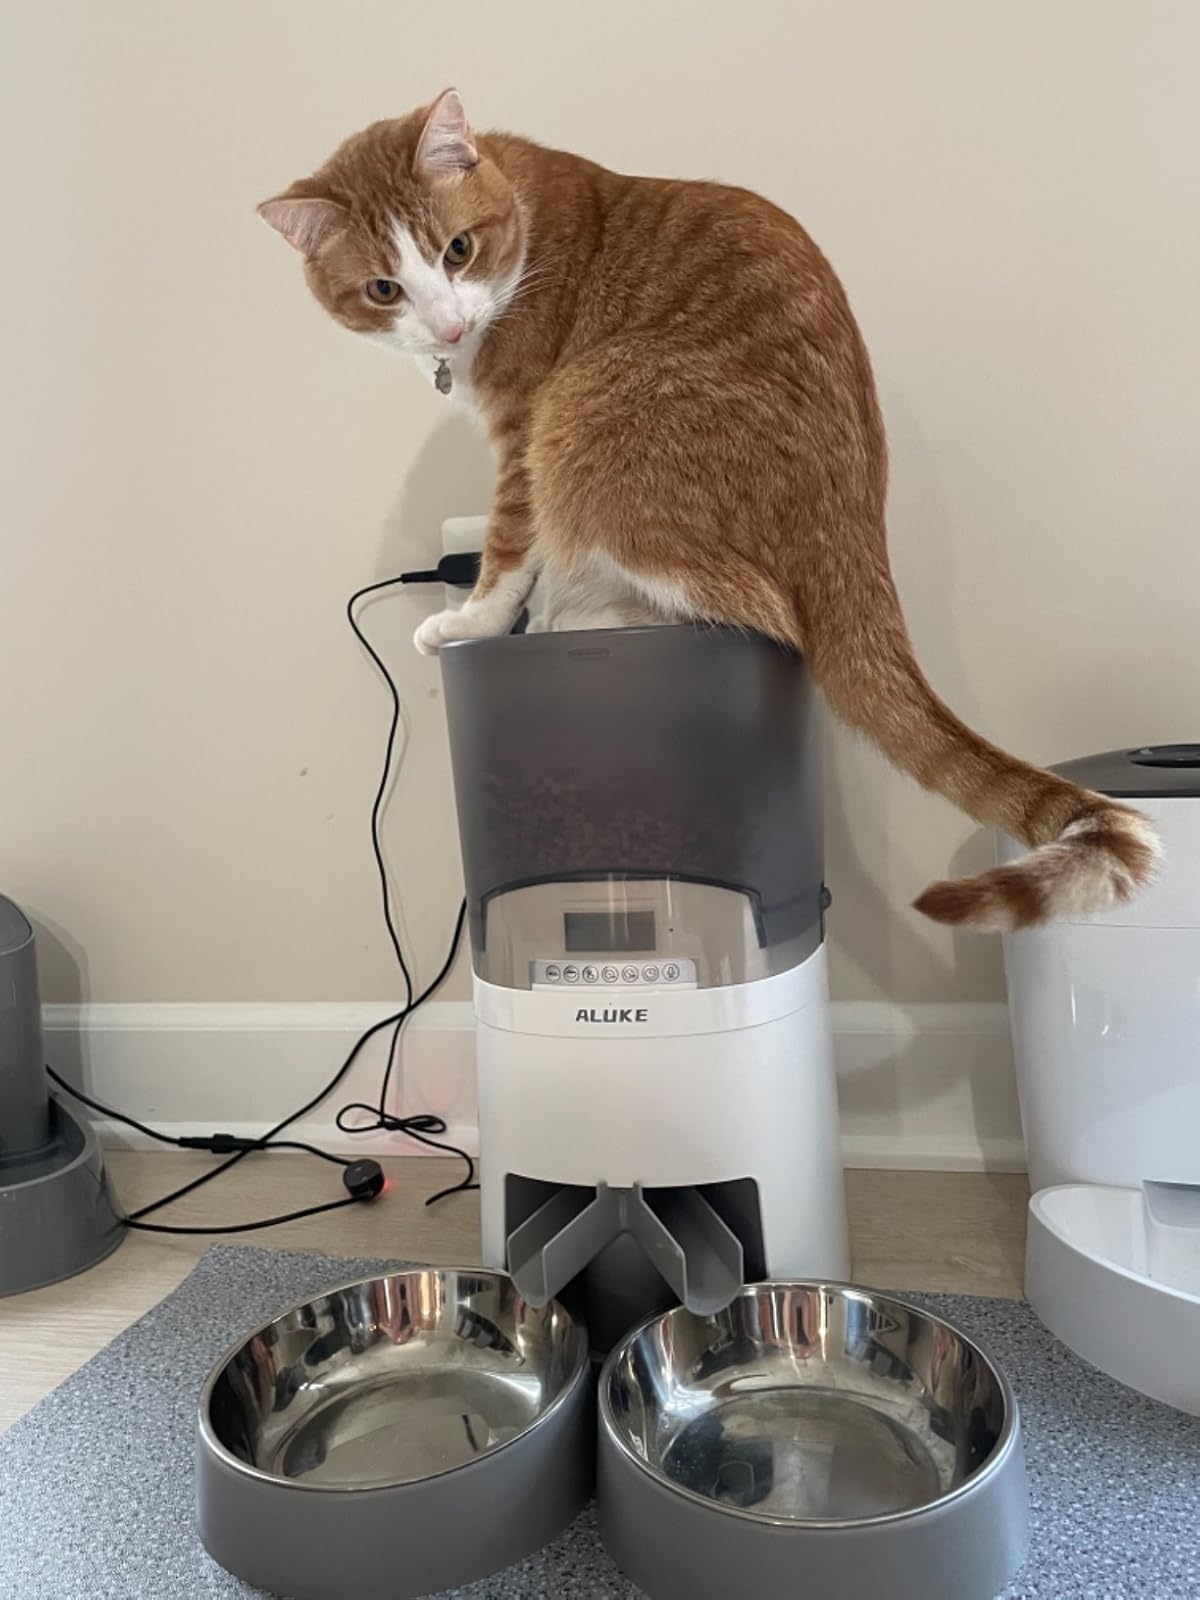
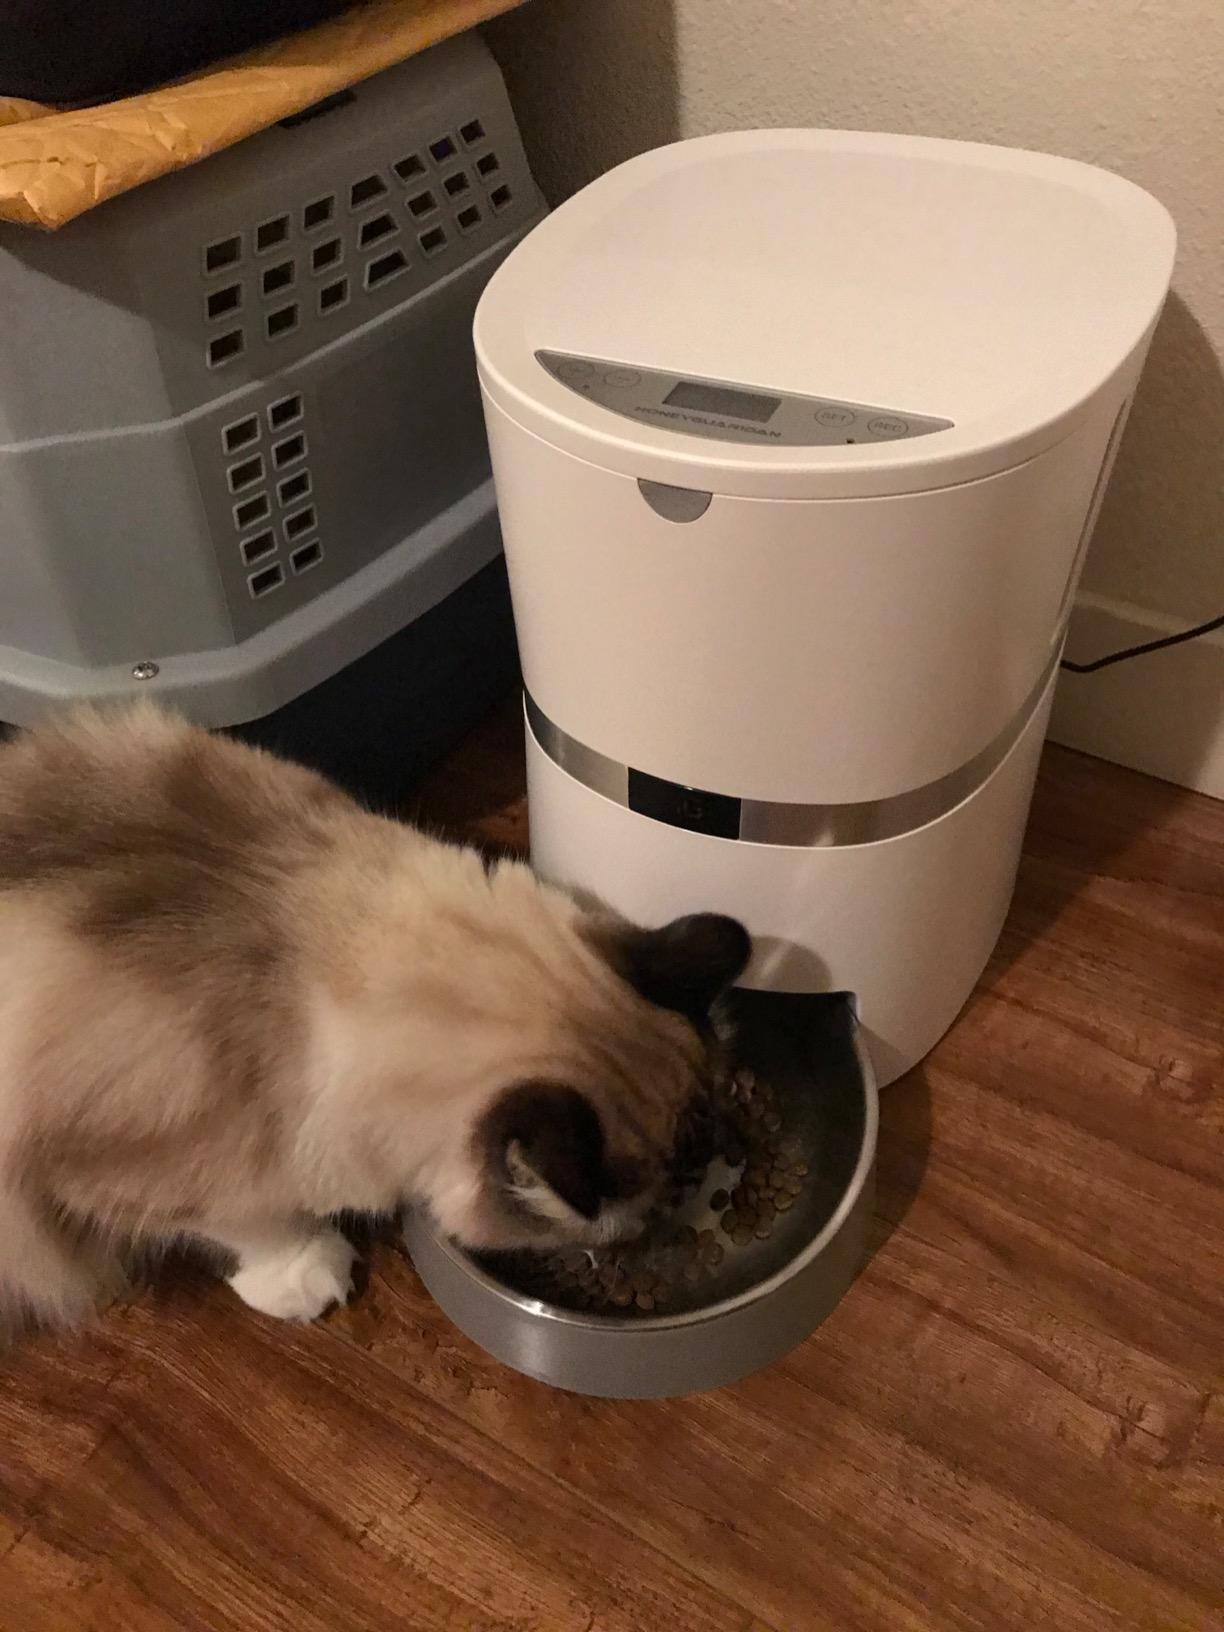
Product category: items_feeder
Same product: no